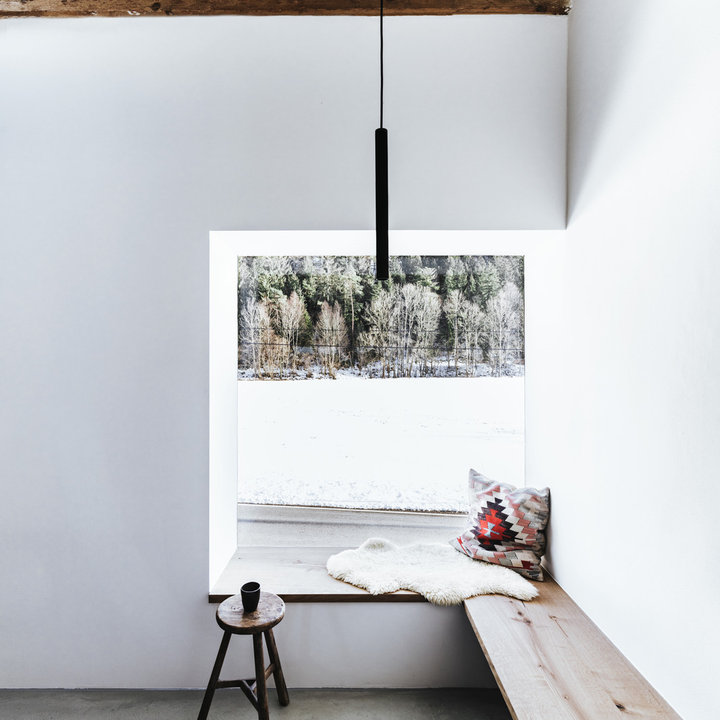
Style: Rustic